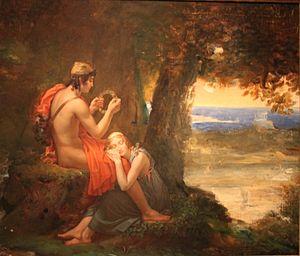
La peinture néo-classique est un courant pictural issu du néo-classicisme qui apparaît à la seconde moitié du XVIIIᵉ siècle et se poursuit jusqu'aux débuts du XIXᵉ siècle, succédant au rococo, et précédant la peinture romantique.